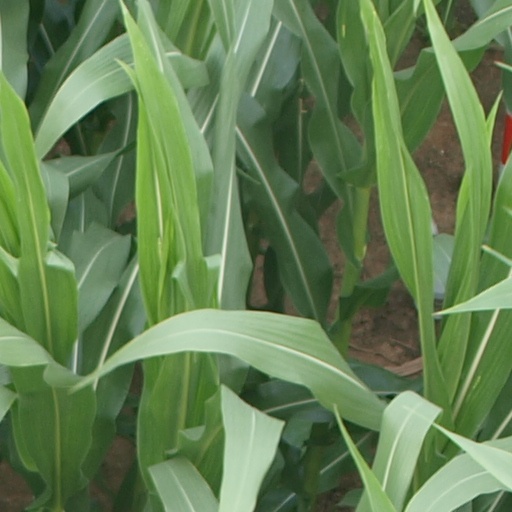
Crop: maize; corn